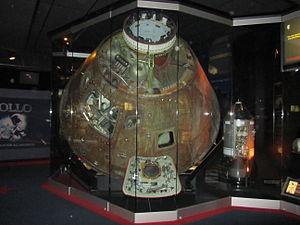
Apollo 13 est la troisième mission du programme spatial américain Apollo ayant pour objet de conduire un équipage jusque sur la Lune. Les astronautes Jim Lovell et Fred Haise devaient se poser près de la formation géologique Fra Mauro, site d'un des impacts d'astéroïde les plus importants à la surface de la Lune, tandis que Ken Mattingly devait rester en orbite. Mais la NASA pensait que ce dernier risquait d'attraper la rougeole du fait de la maladie d'un autre astronaute, et Jack Swigert fut envoyé à sa place. De plus, un accident grave, qui aurait pu être fatal pour l'équipage, se produisit durant le transit entre la Terre et la Lune et imposa l'abandon de la mission et le retour vers la Terre.